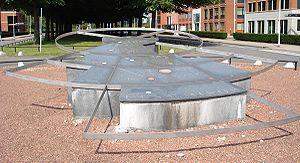
Marinus Boezem est un artiste néerlandais né en 1934 à Leerdam. Il est connu pour ses sculptures, installations et ses œuvres in-situ pensées dans la durée. Il a participé aux côtés de Richard Long, Barry Flanagan, Dennis Oppenheim, Robert Smithson, Jan Dibbets, Walter De Maria et Michael Heizer à l'exposition télévisuelle Land Art créée par le vidéaste allemand Gerry Schum en 1969.